Matthew Vassar

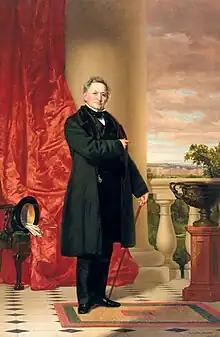
An 1861 portrait of Vassar, with his namesake college's Main Building in the background

Vassar, Michigan, was founded on the Cass River in 1849 by James M. Edmunds. Its main industry was lumbering. Edmunds was a nephew of Matthew Vassar. Edmunds named the settlement after his uncle, who put up the seed money for the project.